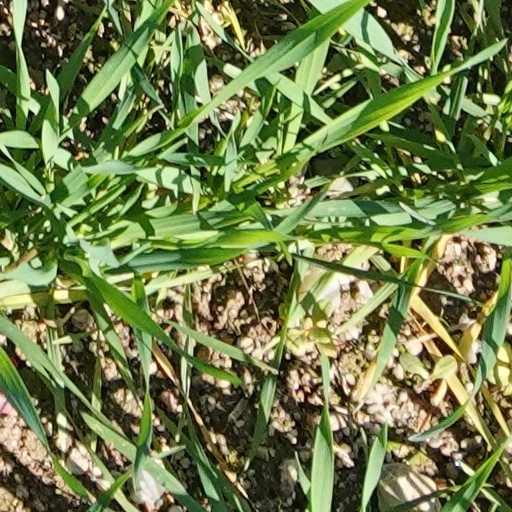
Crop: wheat